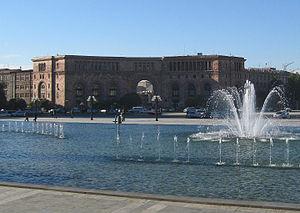
Haypost est le principal opérateur postal en Arménie.
La place de la République, est un des deux centres d'Erevan, la capitale arménienne.